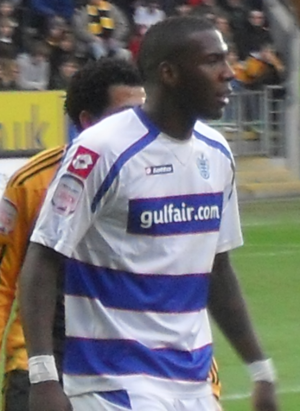
Ishmael Anthony Miller, né le 5 mars 1987 à Manchester, est un footballeur anglais. Il joue au poste d'attaquant aux Tranmere Rovers. Il a joué en équipe d'Angleterre espoirs.